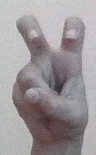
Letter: toot